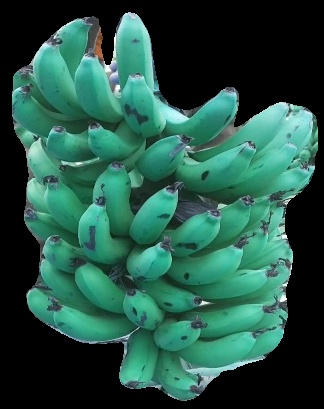
Variety: pachbale
Grade: grade3